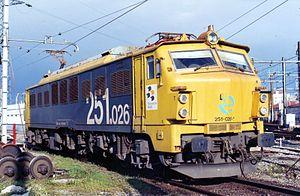
La Renfe série 251 est une suite de locomotives électriques construites pour la Red Nacional de los Ferrocarriles Españoles en 1982-1983.